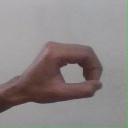
अक्षर: औ